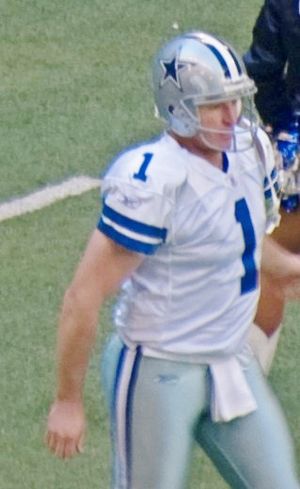
Mat McBriar
Mat McBriar er en australsk footballspiller, der spiller i NFL som punter for Dallas Cowboys. Han har spillet for klubben siden han kom ind i ligaen i 2004.